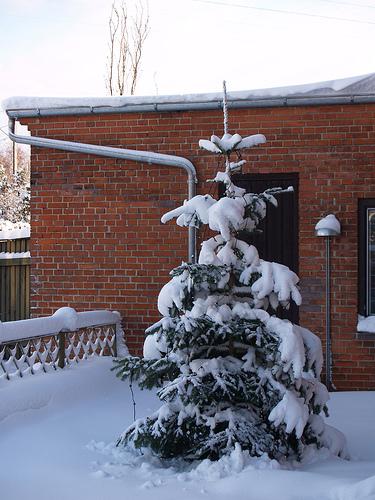
Weather: snow or frosty